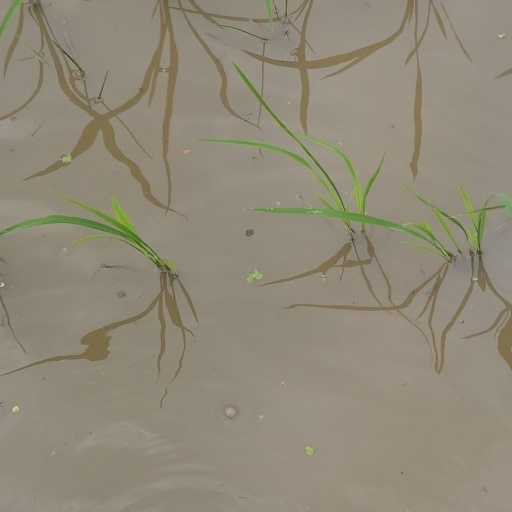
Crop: rice